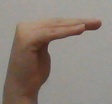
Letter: haa